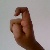
The image shows a hand gesture representing the letter 'X' in Indian Sign Language.